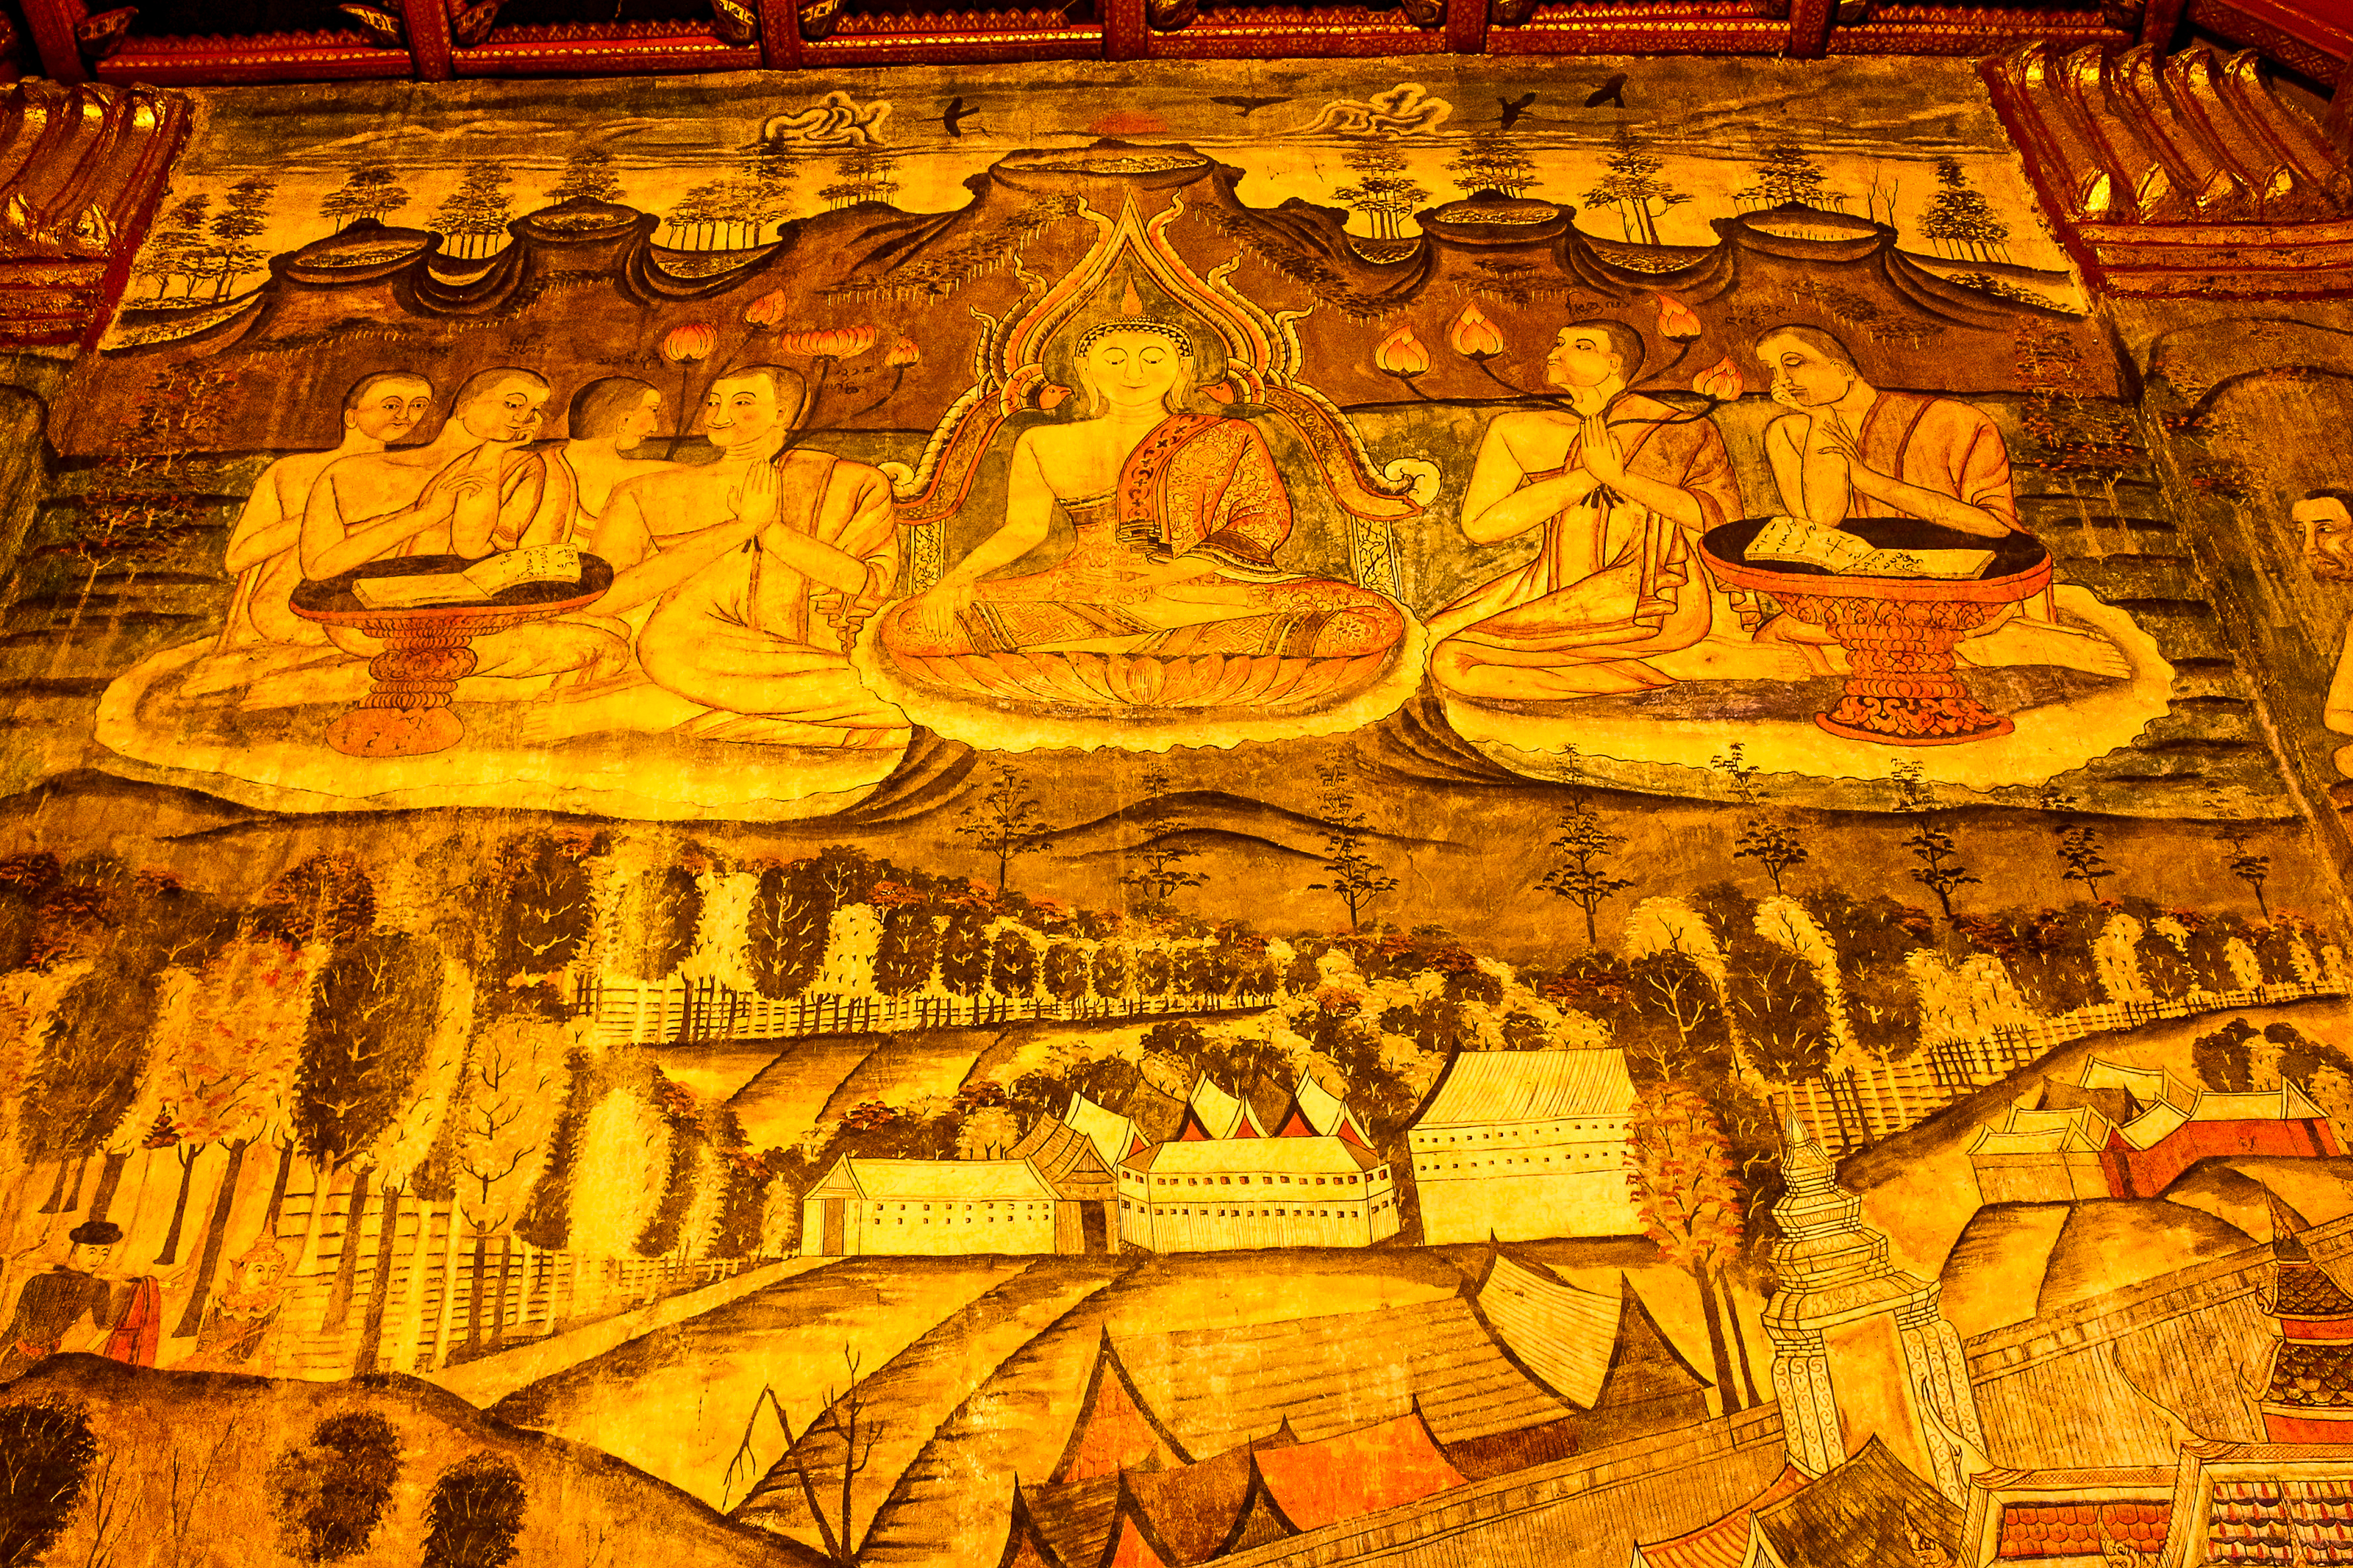
old, mural, temple, wat, ancient, travel, famous, art, thailand, culture, traditional, phumin, buddhist, northern, wall, painting, antique, women, man, beautiful, religion, buddhism, asia, history, asian, drawing, tourism, background, decor, landmark, archaeological site, ancient history, carving, relief, tapestry, byzantine architecture, middle ages, mosaic